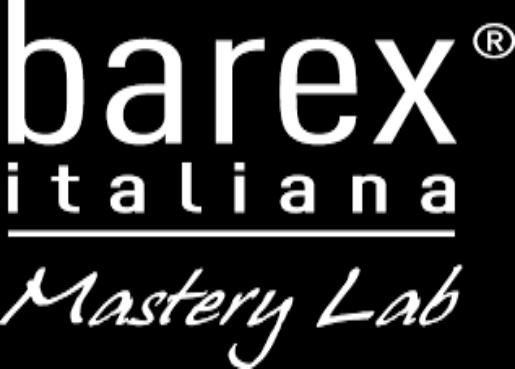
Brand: Barex-1
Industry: Others